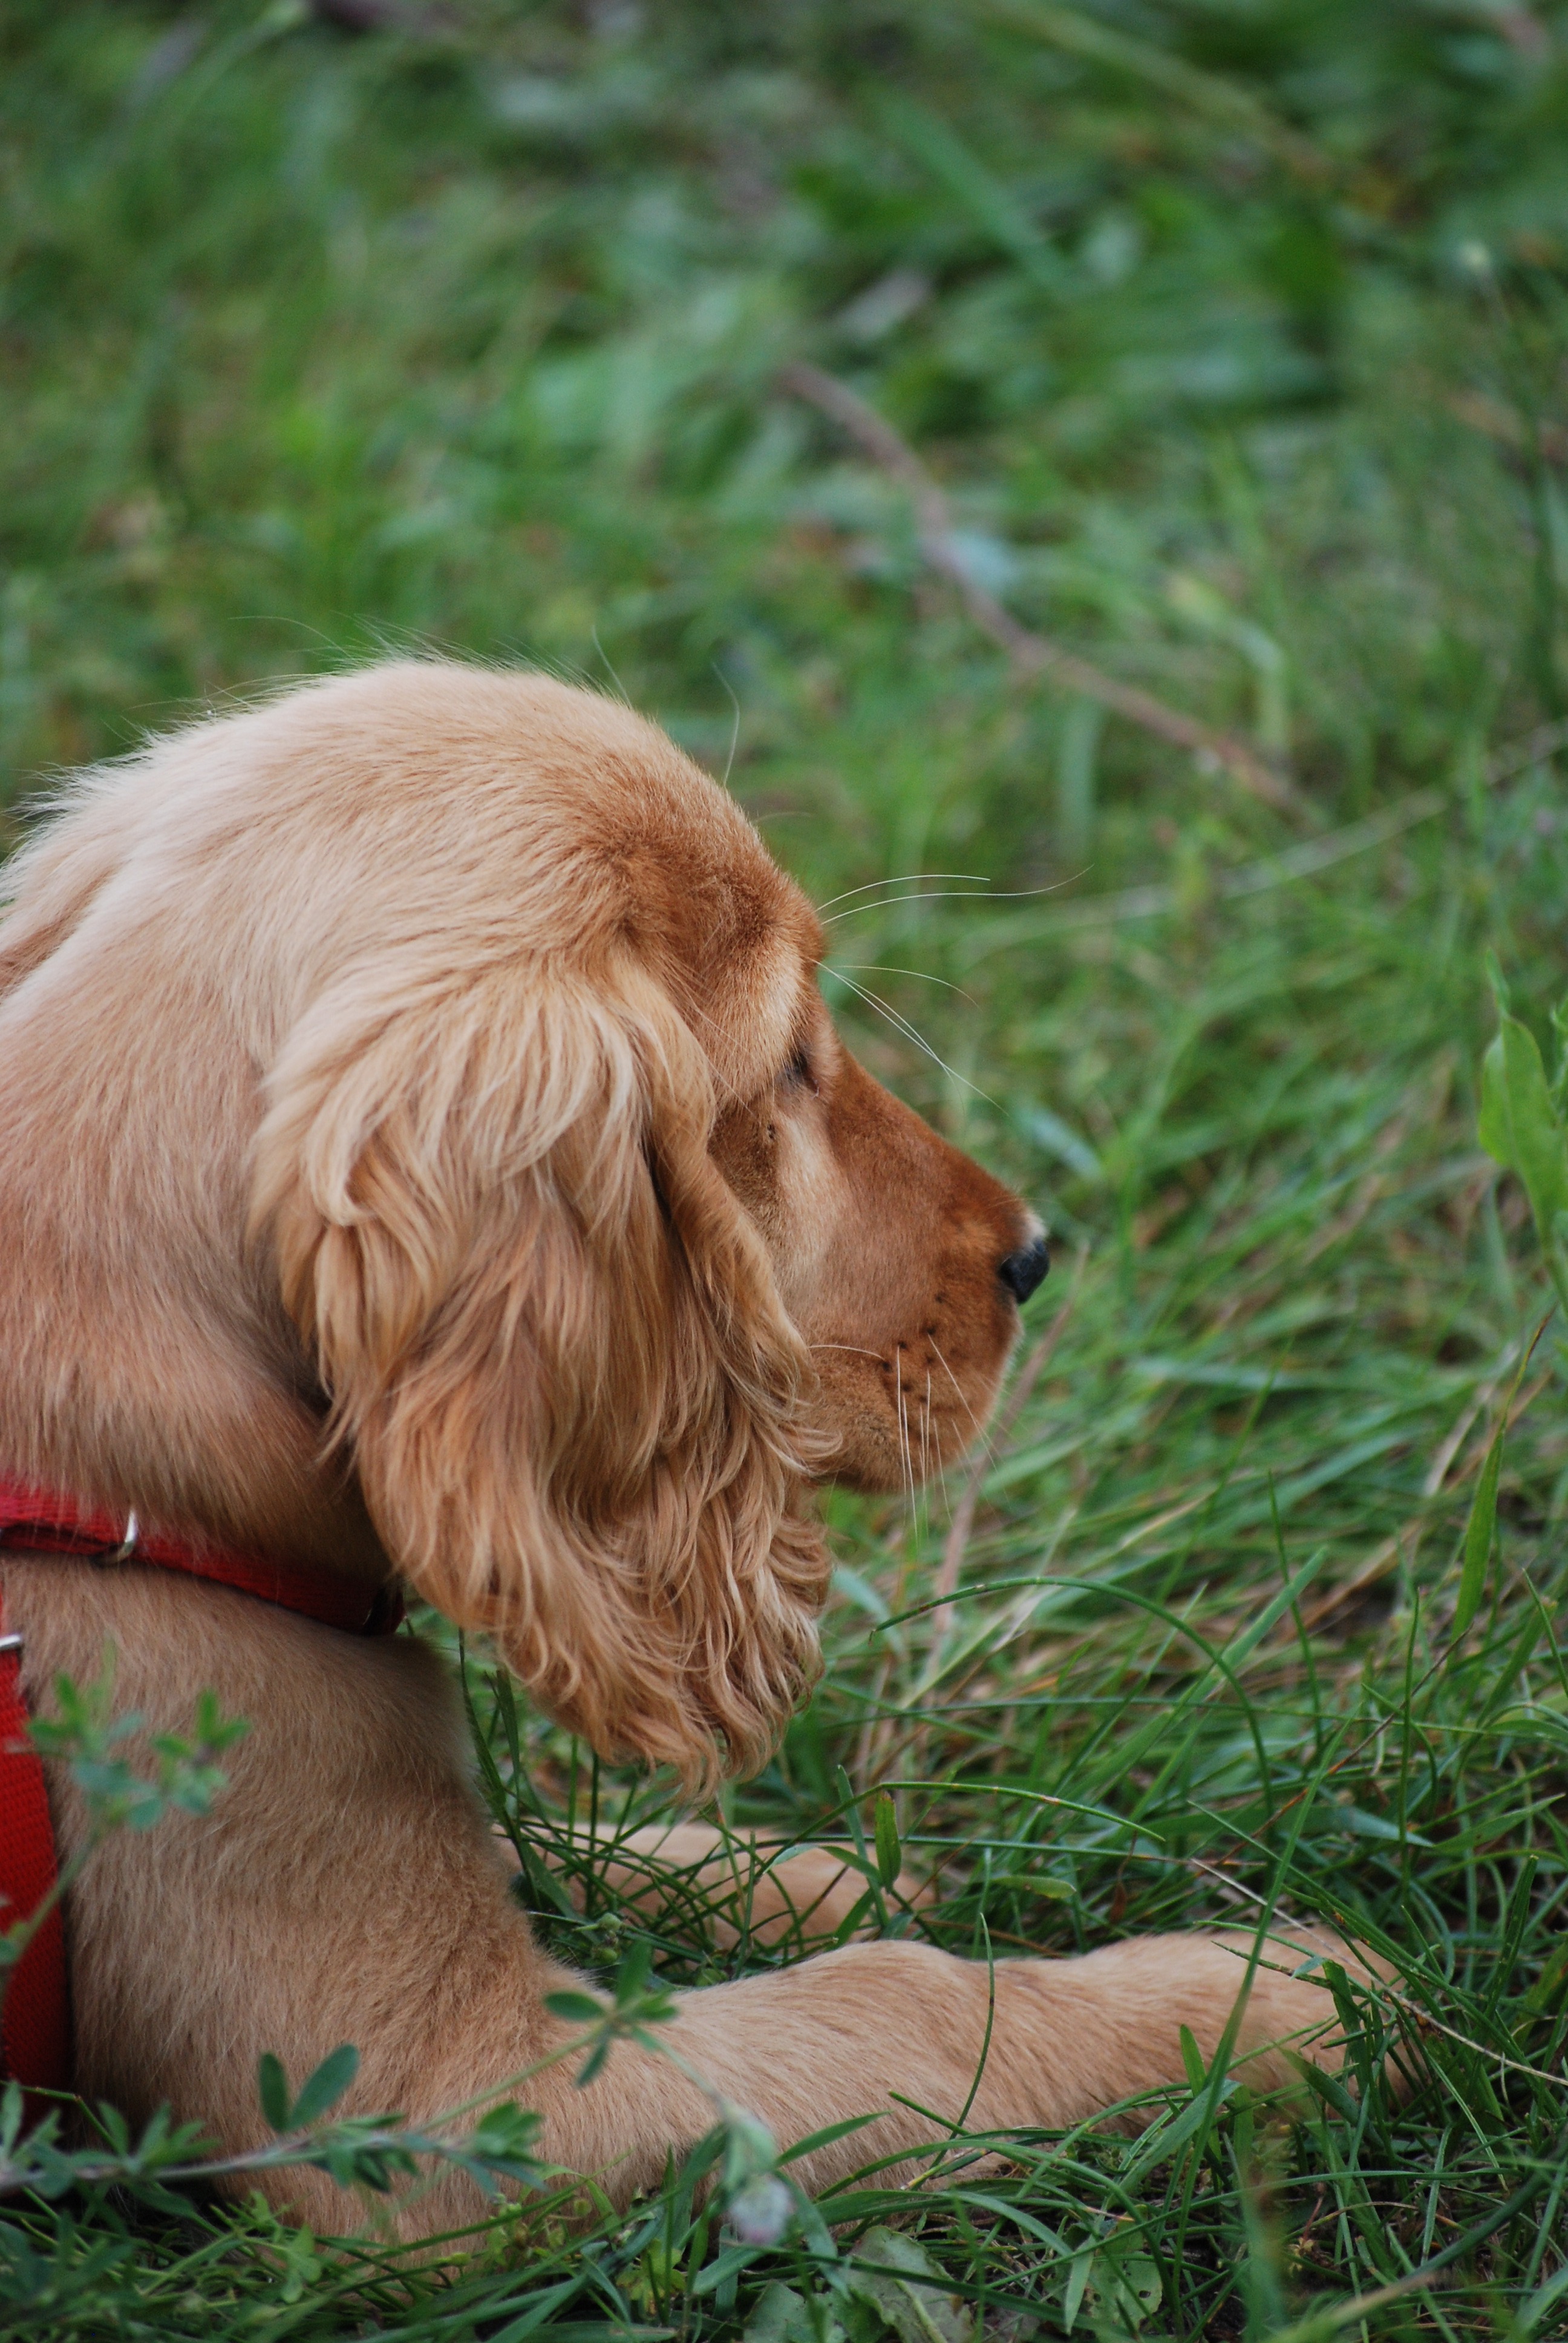
grass, puppy, dog, animal, mammal, fauna, spaniel, fun, vertebrate, doggy, setter, irish setter, dog like mammal, english cocker spaniel, boykin spaniel, coocker